Gruyères

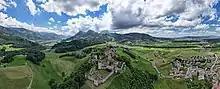
Gruyères panorama 140622

Gruyères is above sea level, south-south-east of the district capital Bulle. The historical town is placed on top of an isolated hill north of the alps, in the foothills of mount Moléson. It is also the location where the Saane river (French name: Sarine) leaves the Fribourg alps.